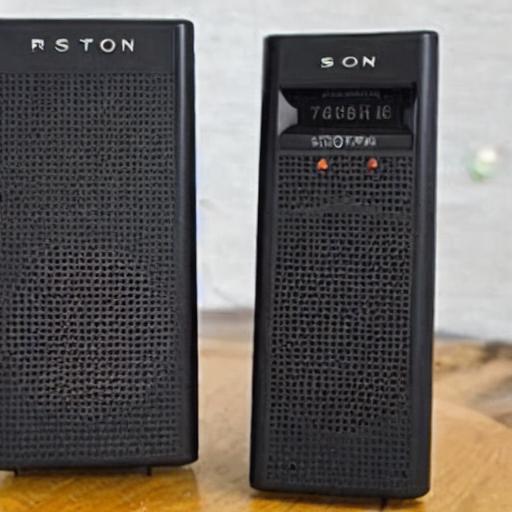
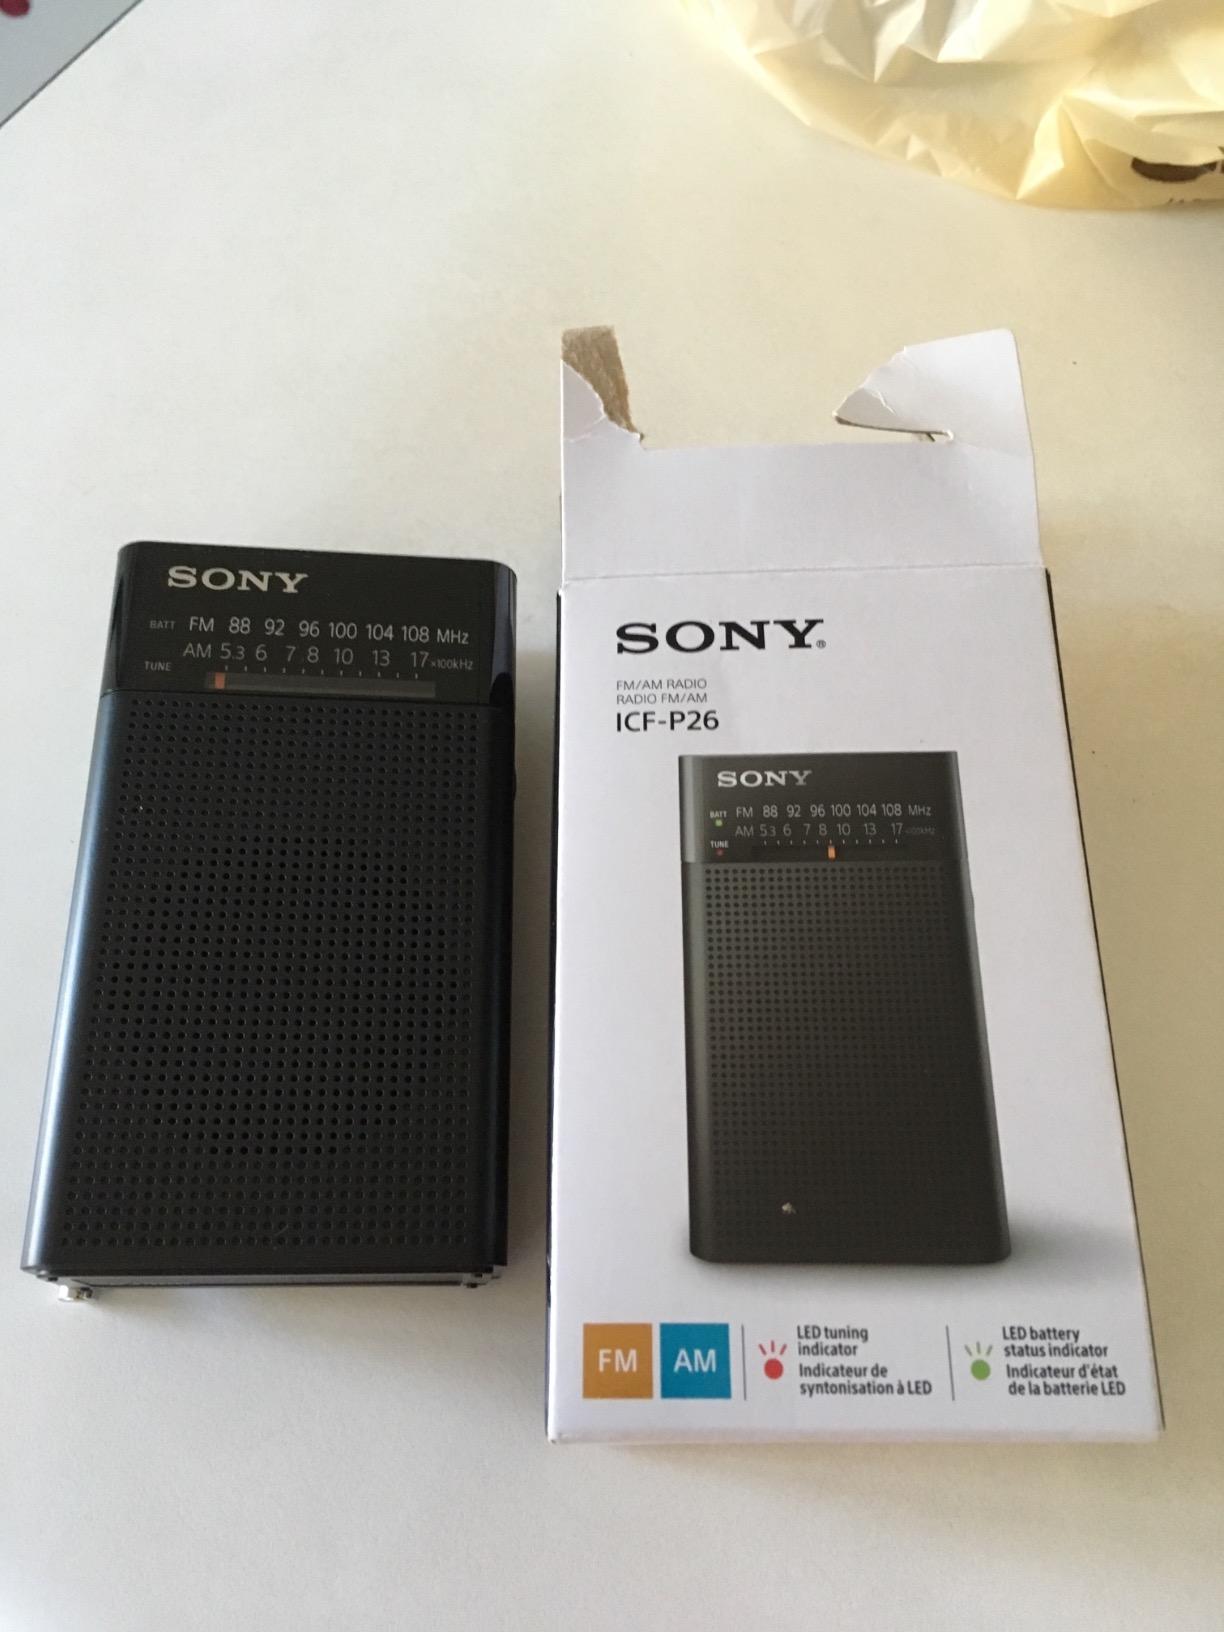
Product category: radio
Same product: no